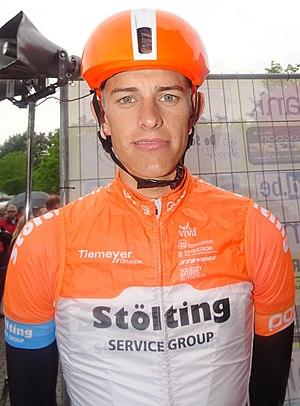
Reportage réalisé le mardi 18 août à l'occasion du départ et de l'arrivée du Grand Prix de la ville de Zottegem 2015 à Zottegem, Belgique.
Nils Politt, né le 6 mars 1994 à Cologne, est un coureur cycliste allemand, membre de l'équipe Israel Start-Up Nation. Il a notamment terminé deuxième de Paris-Roubaix en 2019.